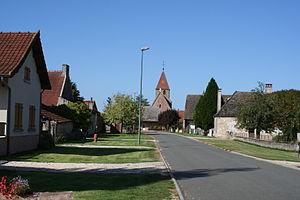
Fretterans - Grande Rue
Fretterans est une commune française située dans le département de Saône-et-Loire en région Bourgogne-Franche-Comté.